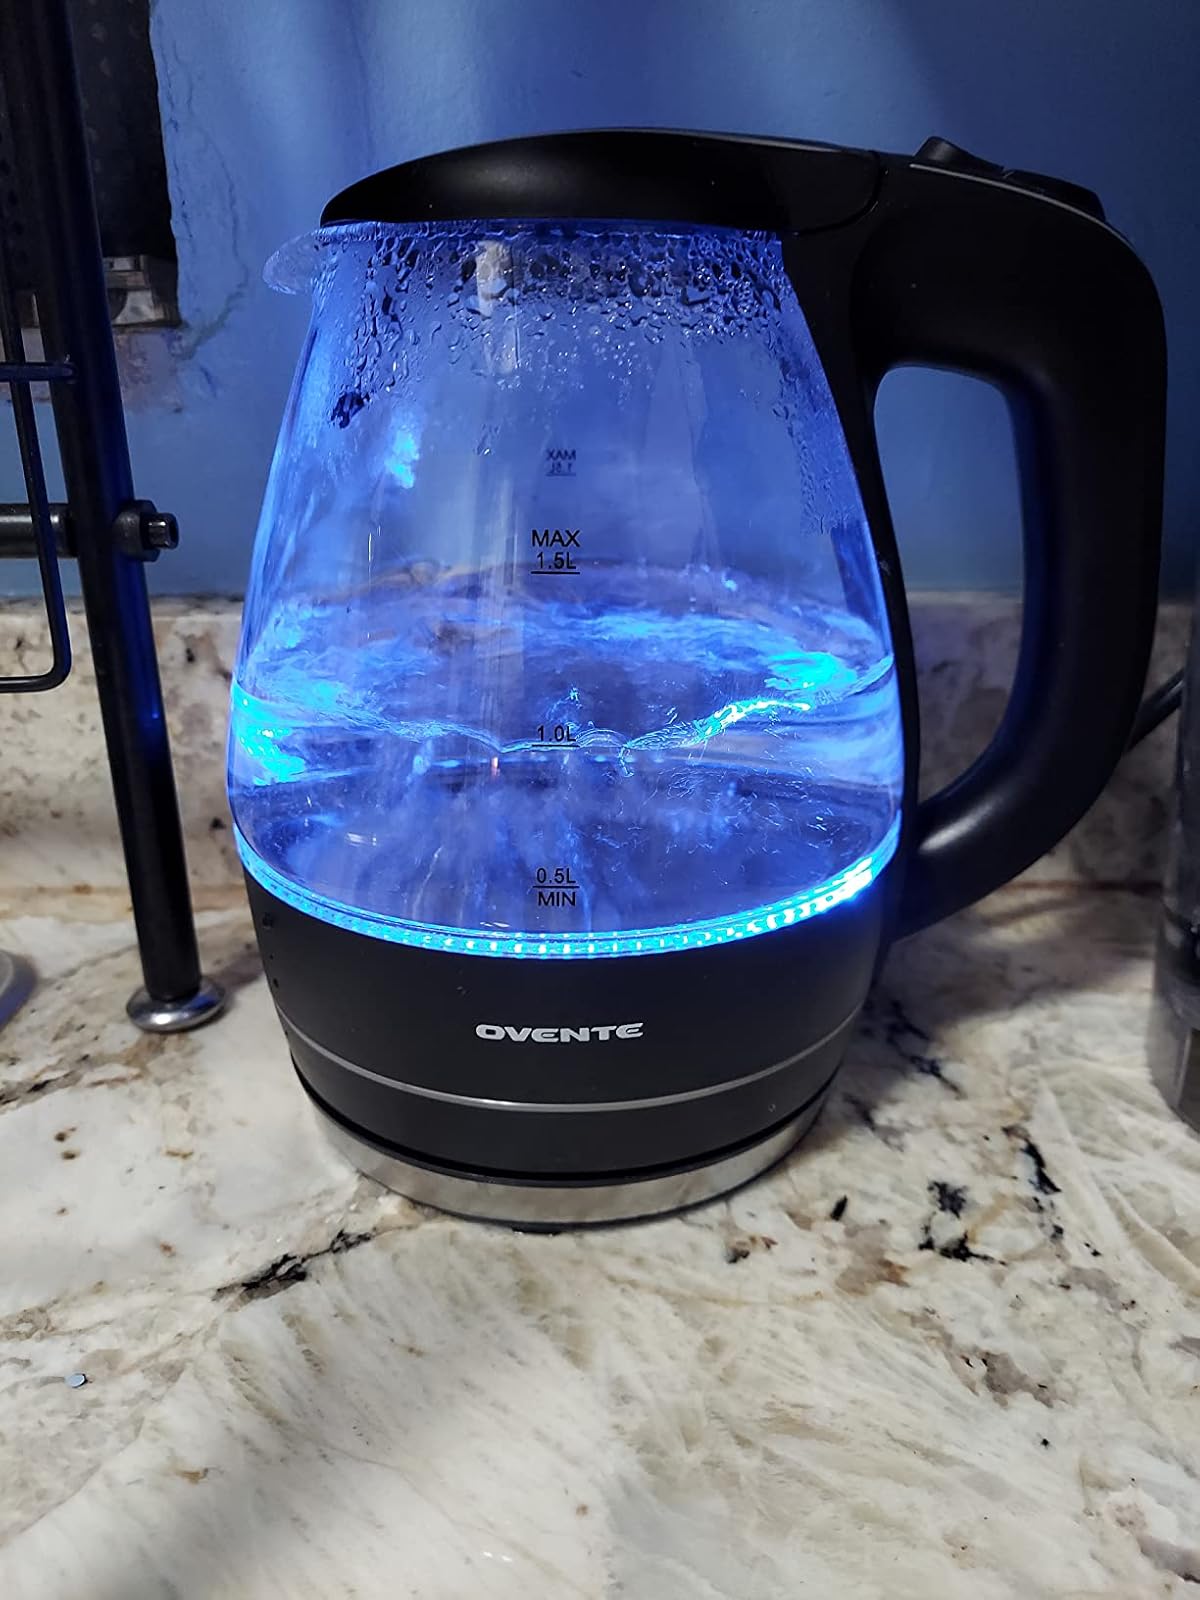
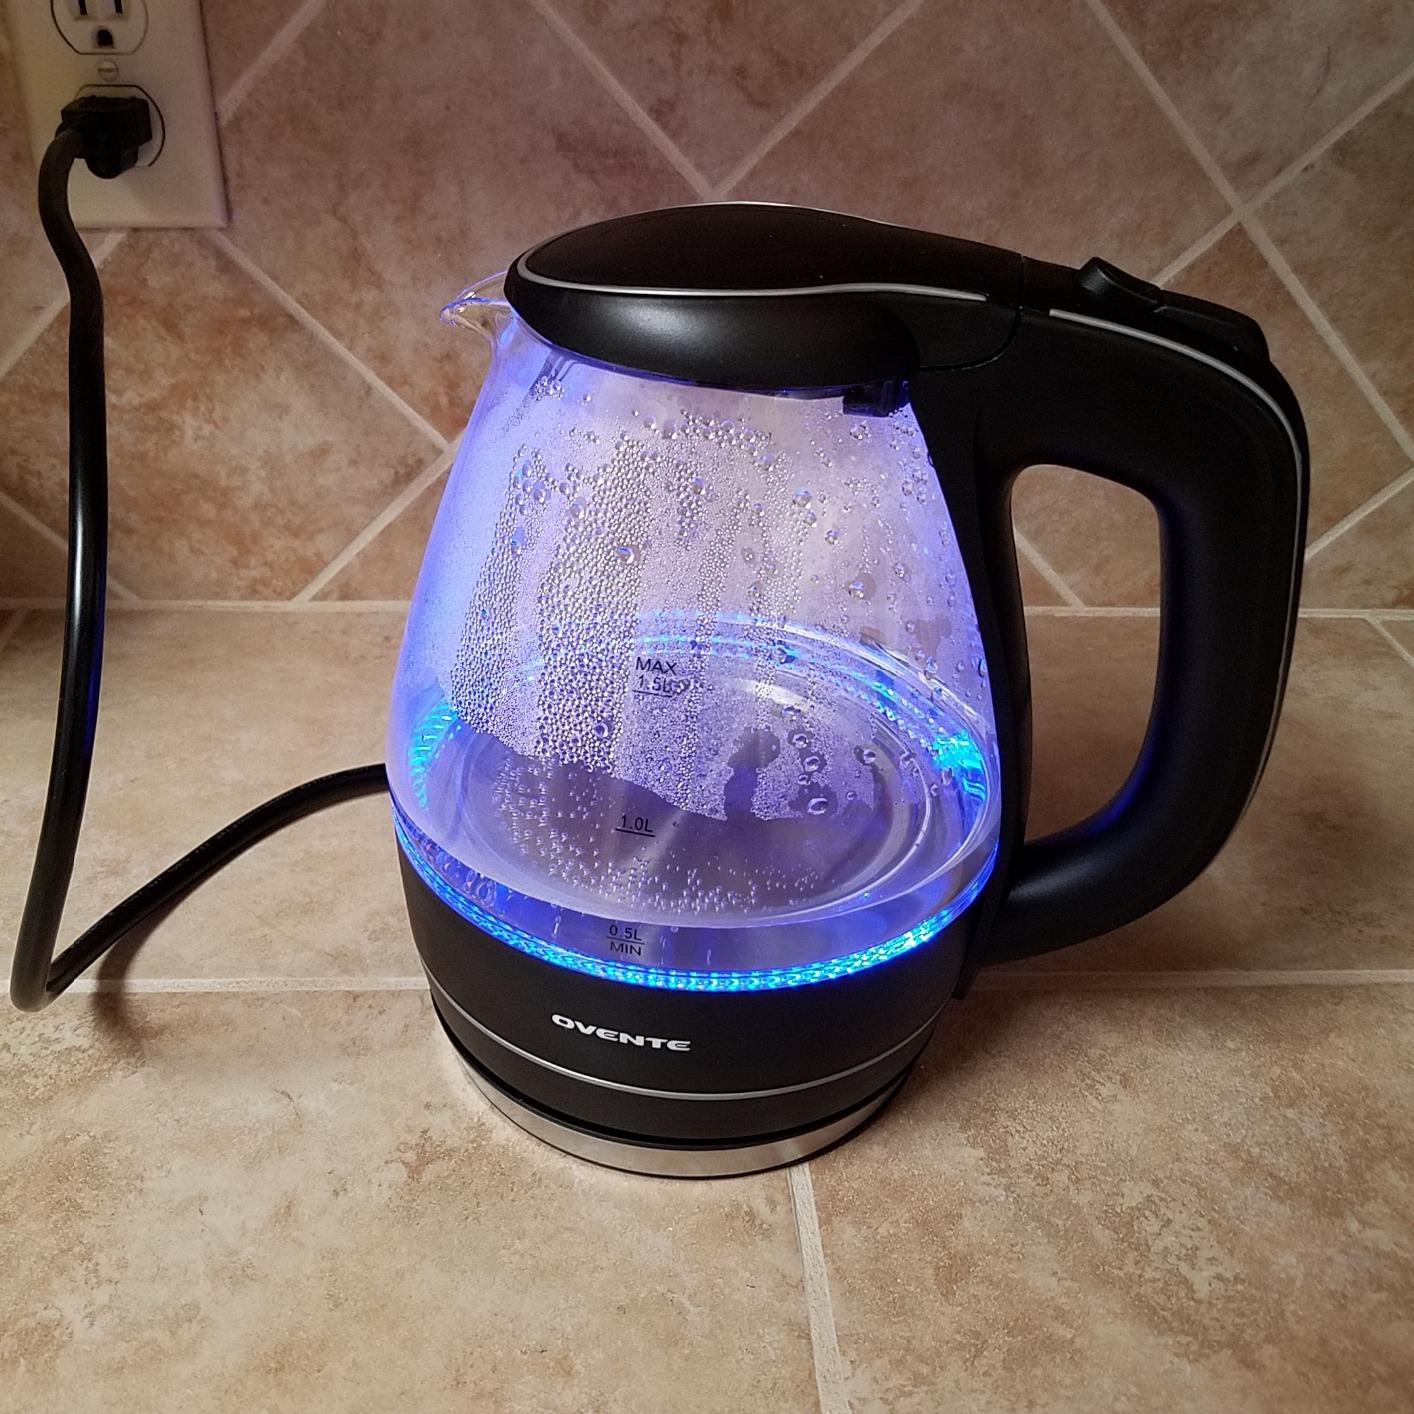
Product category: items_kettle
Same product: yes